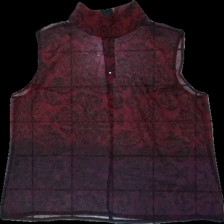
View: front
Type: Tank top
Category: Ladies
Brand: Missing
Colors: Black, Red, Purple
Material: 100% polyester
Pattern: Floral print
Cut: Regular, Turtle neck
Season: All
Damage location: top center
Damage 2 location: bottom right
Damage 3 location: middle left
Price range: 50-100
Recommended usage: Reuse
Description: blommig transparant linne med hög krage